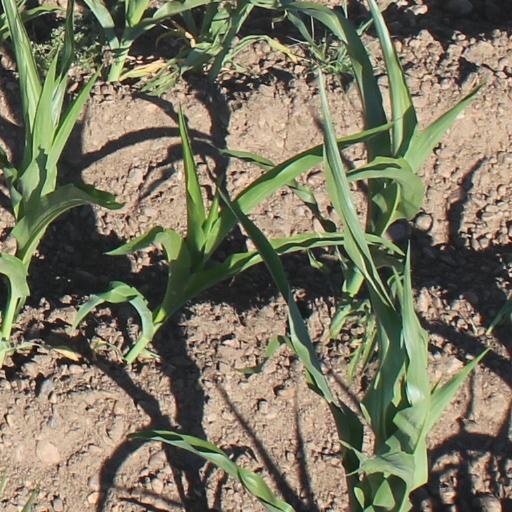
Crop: maize; corn